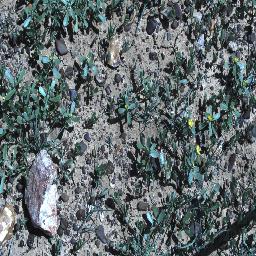
Label: negative